Sieges of Vannes (1342)

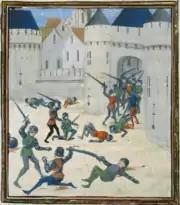
Second siege of Vannes

In October, Robert III d'Artois arrived in the Vannes district at the head of about 10,000 soldiers. At the same time, Joanna of Flanders, accompanied by Walter Manny, Guillaume of Cadoudal, Yves of Trésiguidy, a hundred men-at-arms, and a hundred archers, left Hennebont to join Artois.